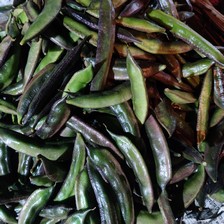
Label: Bean